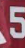
Number: 5